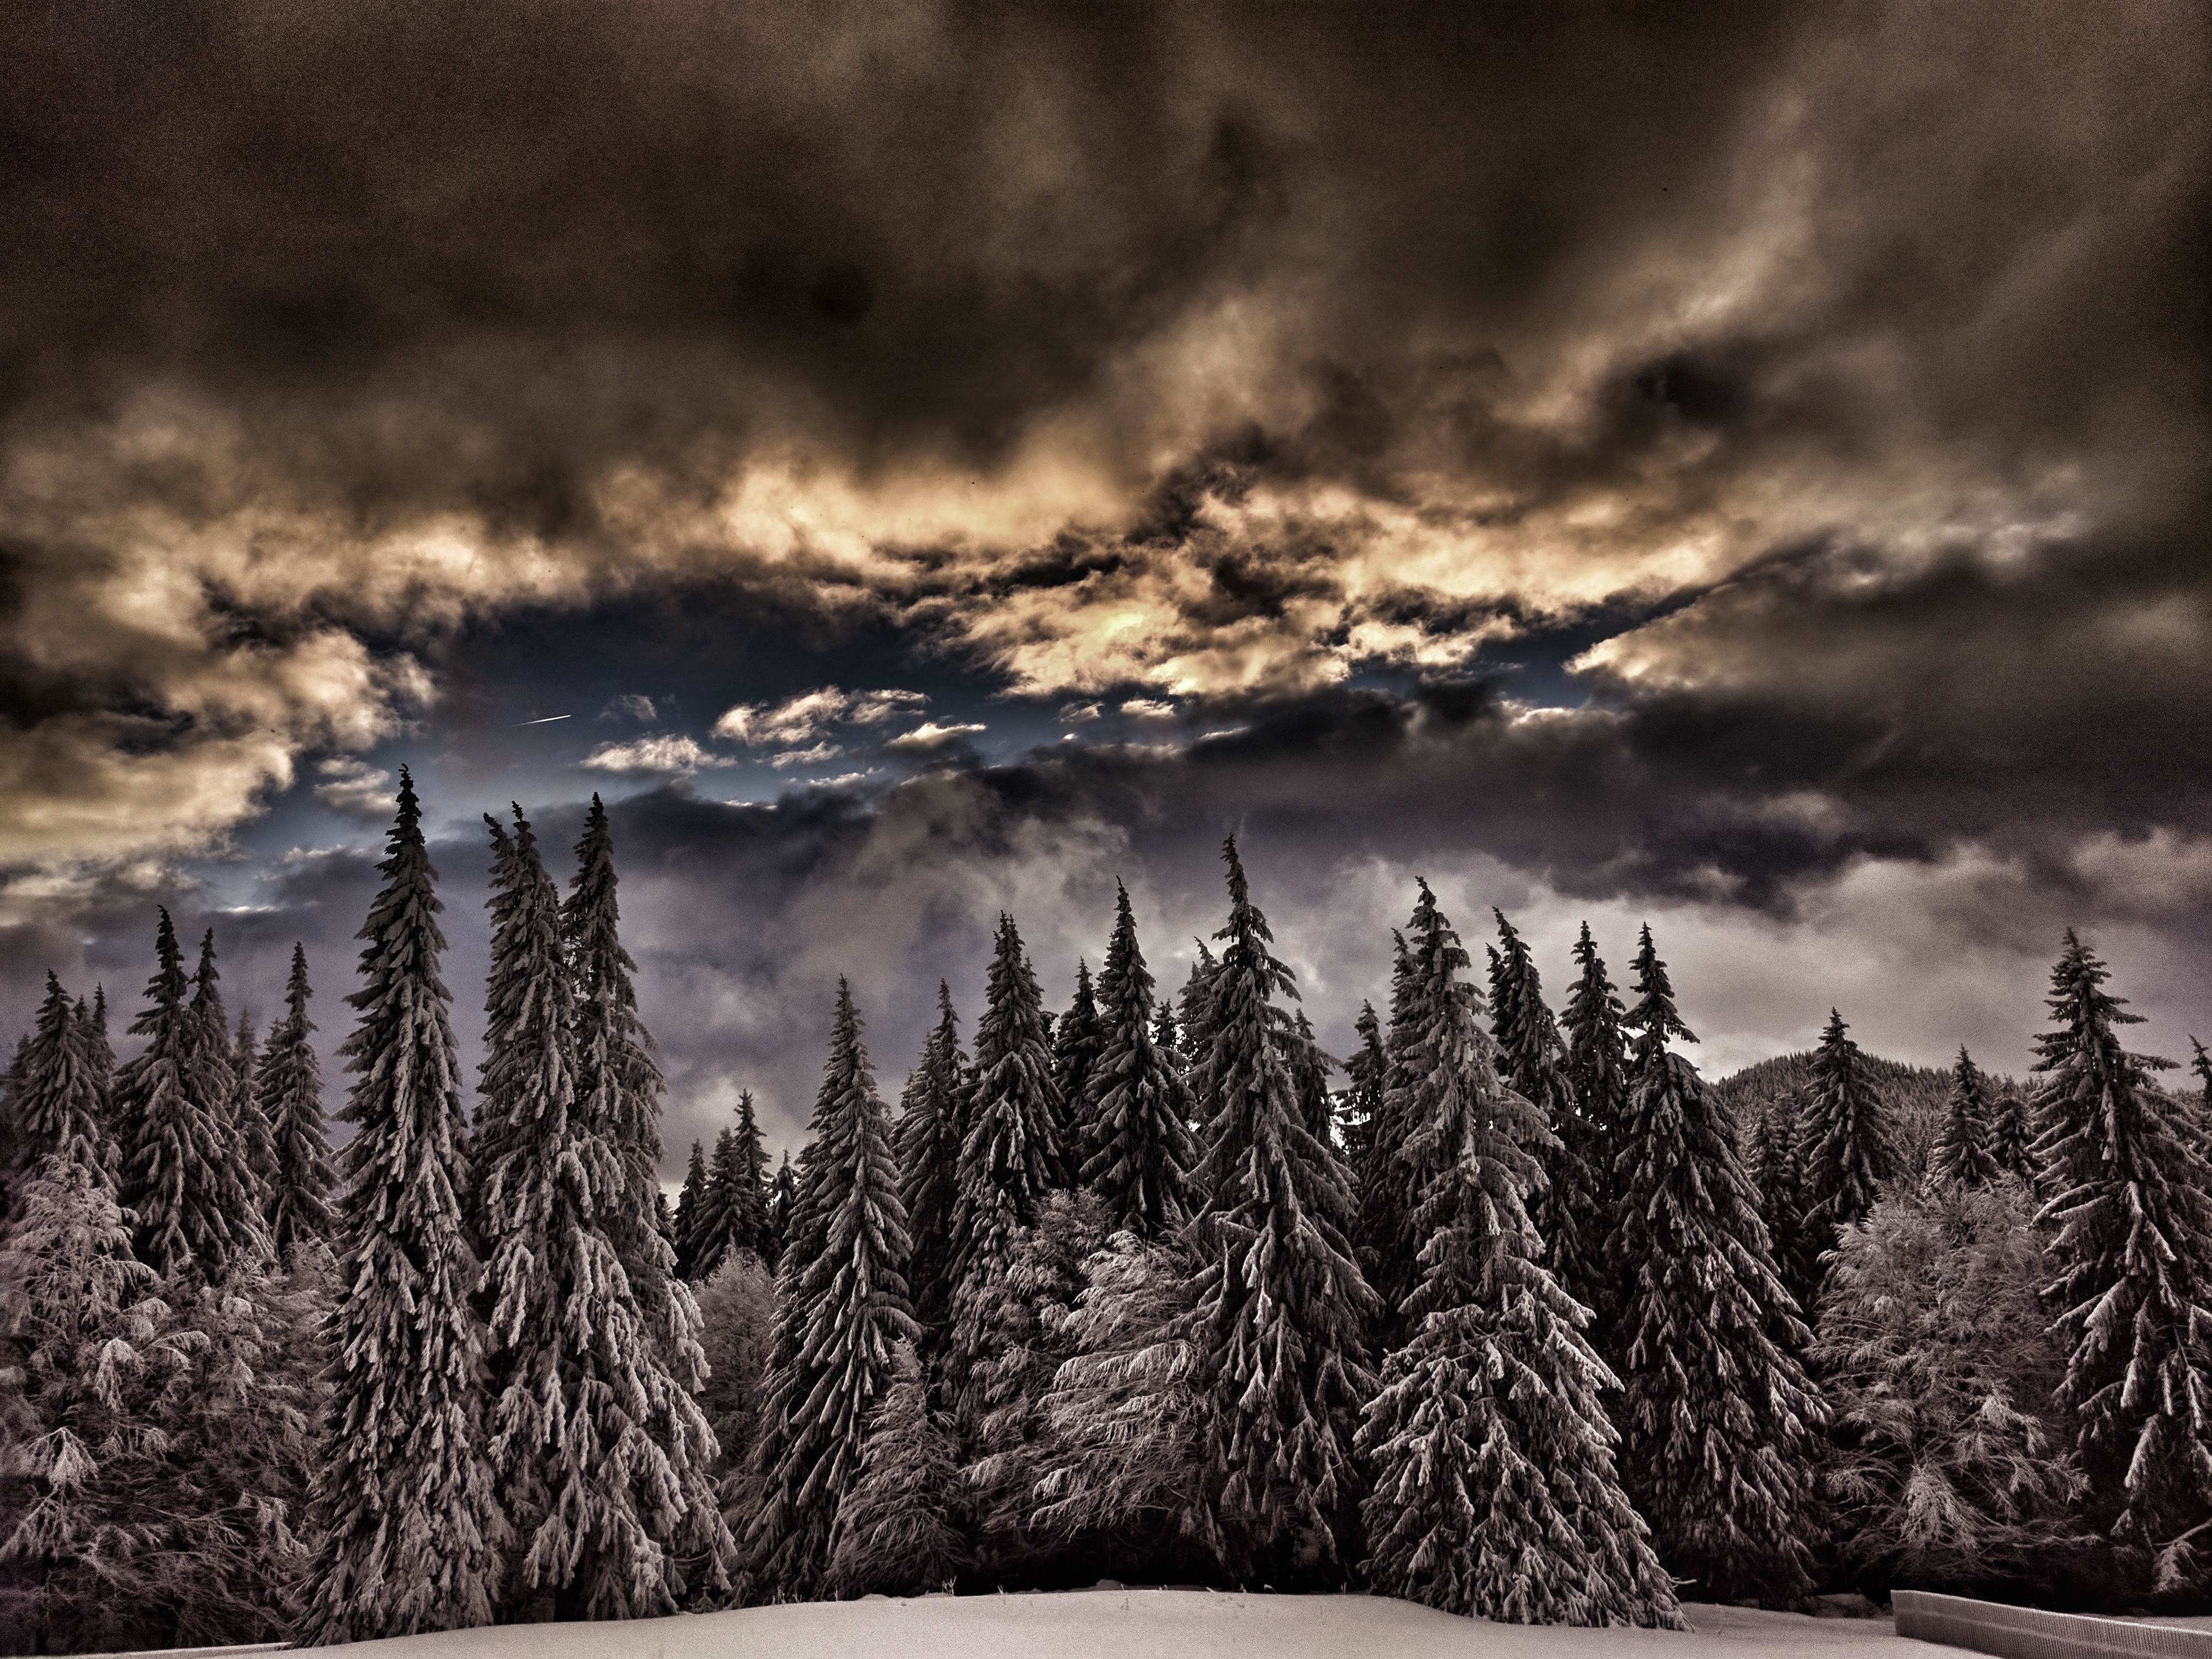
landscape, tree, nature, forest, grass, mountain, snow, winter, cloud, black and white, sky, sunset, sunlight, morning, frost, dawn, dusk, pine, evening, evergreen, weather, darkness, monochrome, season, meteorological phenomenon, monochrome photography, atmospheric phenomenon, woody plant